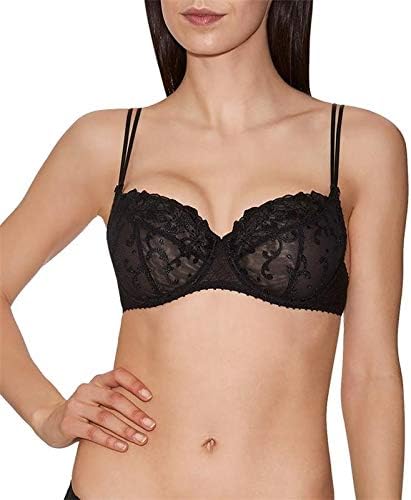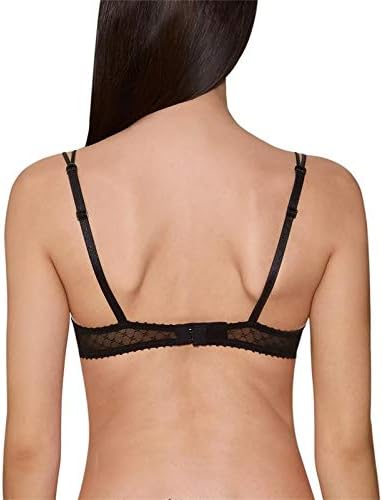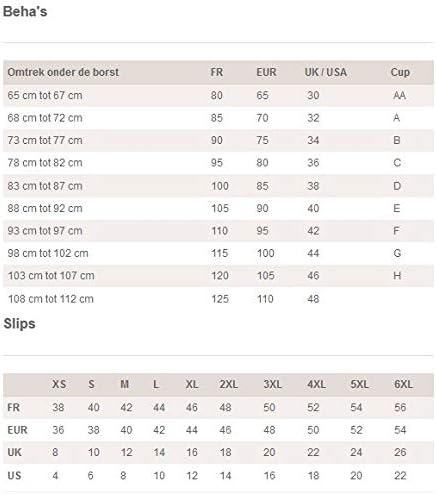
Aubade Women's Balconette Bra
Category: AMAZON FASHION
Stretchy tulle adorned with romantic floral designs, 3 panel bra cups, Small bows on the front of the straps, Adjustable spaghetti straps - Material: Elastane/Polyamide/Polyester - Hand wash recommended, In case of machine washing: Place in mesh laundry bag and wash at 86°F max. for best protection
Features: BOTTOM CUP EMBROIDERY: 46% Polyamide, 37% Polyester, 17% Elastane ; TOP CUP EMBROIDERY: 65% Polyester, 26% Polyamide, 9% Elastane ; LINING: 100% Polyamide ; TULLE: 77% Polyamide, 23% Elastane | Imported | Hook and Eye closure | Hand wash recommended, In case of machine washing: Place in mesh laundry bag and wash at 86°F max. for best protection | Stretchy tulle adorned with romantic floral designs, 3 panel bra cups, Small bows on the front of the straps, Adjustable spaghetti straps | Material: Elastane/Polyamide/Polyester | Hand wash recommended, In case of machine washing: Place in mesh laundry bag and wash at 86°F max. for best protection